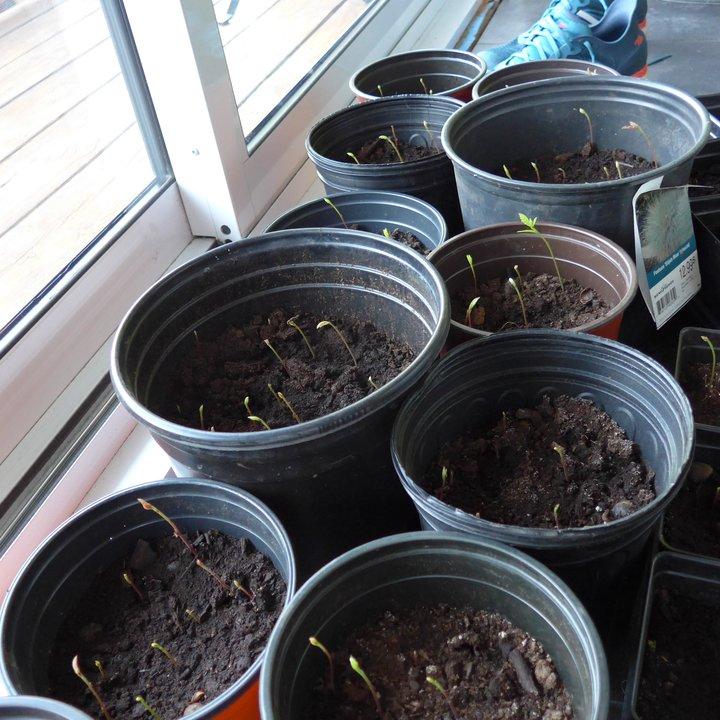
Mbegu za mazao zikiwa zimepandwa katika makopo madogo ya plastiki yaliyopo juu ya meza ndani ya chumba chenye mwanga wa kutosha, makopo hayo yakiwa na udongo laini wenye rutuba pamoja na unyevu unaosaidia mbegu hizo kuchipua katika miche midogo.